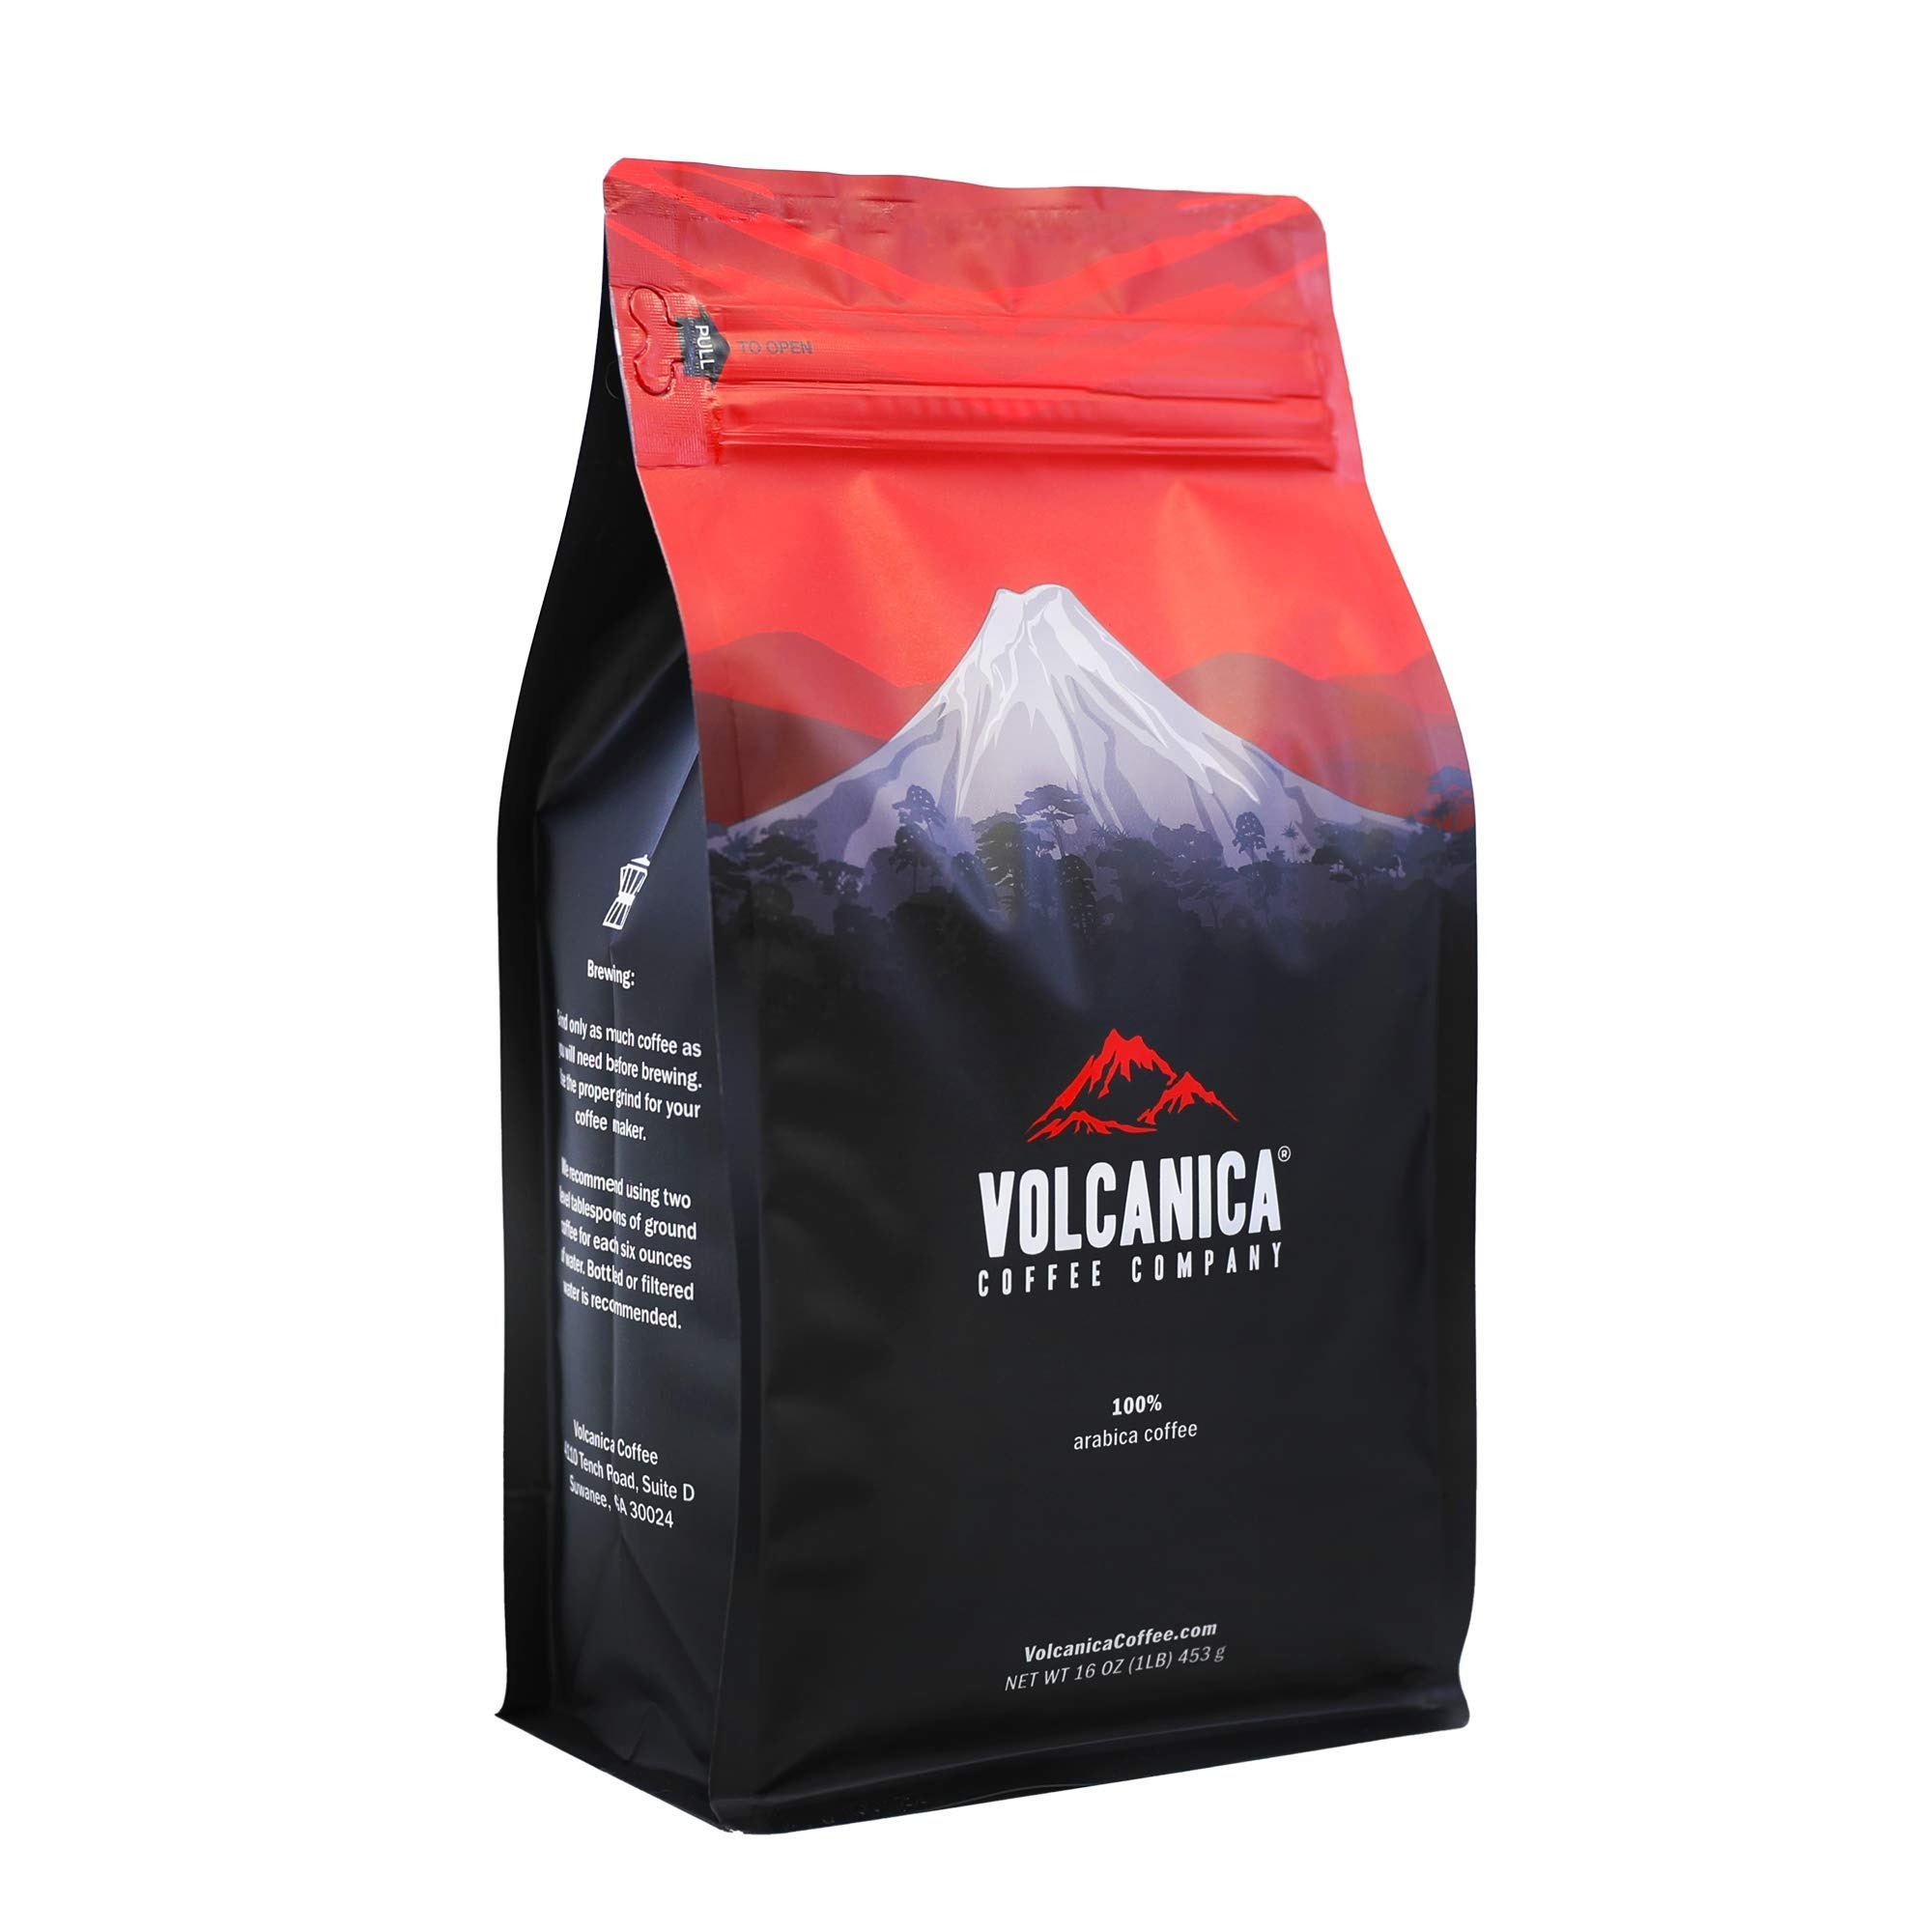
Item Name: Kenya Natural Coffee, 100% Pure, Whole Bean, Fresh Roasted, 16-ounce
Bullet Point 1: 100% Pure Kenya Natural Coffee
Bullet Point 2: TESTED FOR MOLD, QUALITY AND SAFETY: Our coffee undergoes rigorous phytosanitary testing before export and lab analysis upon arrival to check for mycotoxins and mold. We then roasted at over 400°F, this meticulous process guarantees a fresh, safe, and impurity-free coffee experience.
Bullet Point 3: Flavor Notes: Cranberry, Chocolate, and Spices
Bullet Point 4: Roast Profile: Light roasted whole beans allowing the true flavor characteristic to come through for a remarkable taste.
Bullet Point 5: Freshly Roasted: We fresh roasted then immediately packed and sealed to assure freshness.
Bullet Point 6: 100% Customer Satisfaction Guaranteed.
Product Description: Kenya Natural Coffee is a naturally processed micro-lot coffee that is very unique. The Ruera Estate is located in Kiambu County outside of the town of Ruiru. The farm is surrounded by natural beauty, and lush vegetation and is circled around community and sustainability. It is recognized as one of the oldest coffee farms in Kenya and is located on an extremely high flat plateau. This spectacular coffee is bursting with intense flavor notes and has a bright acidity that flourishes as it cools.
Value: 16.0
Unit: Ounce

Price: 29.99